Victoria Theatre, San Francisco

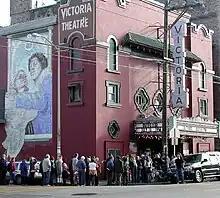
San Francisco Victoria Theatre showing "Outfoxed" (July 16, 2004)

Victoria Theatre is a 480-seat theater in San Francisco's Mission District. The theater is located at 2961-16th Street (at Capp Street) in San Francisco, California and presents plays, live concerts, film festivals, musicals, and performances. It is a San Francisco Designated Landmark (no. 215), since 1996.